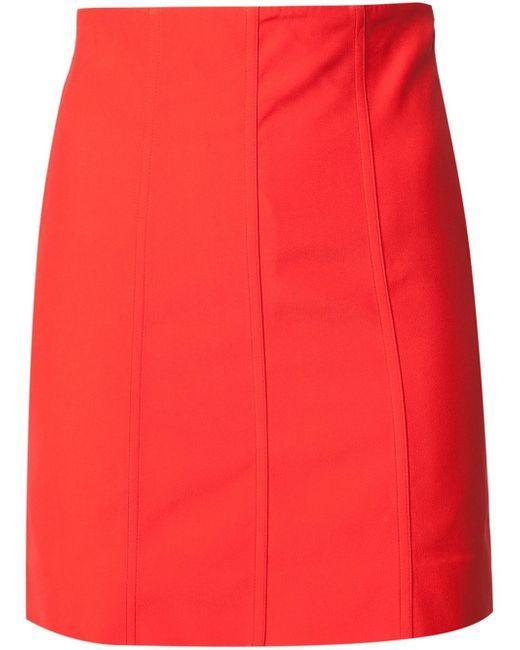
Mittellanger roter Damenrock mit geradem Schnitt